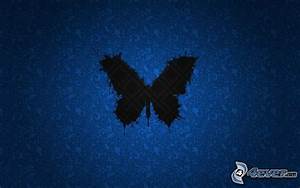
Label: farfalla